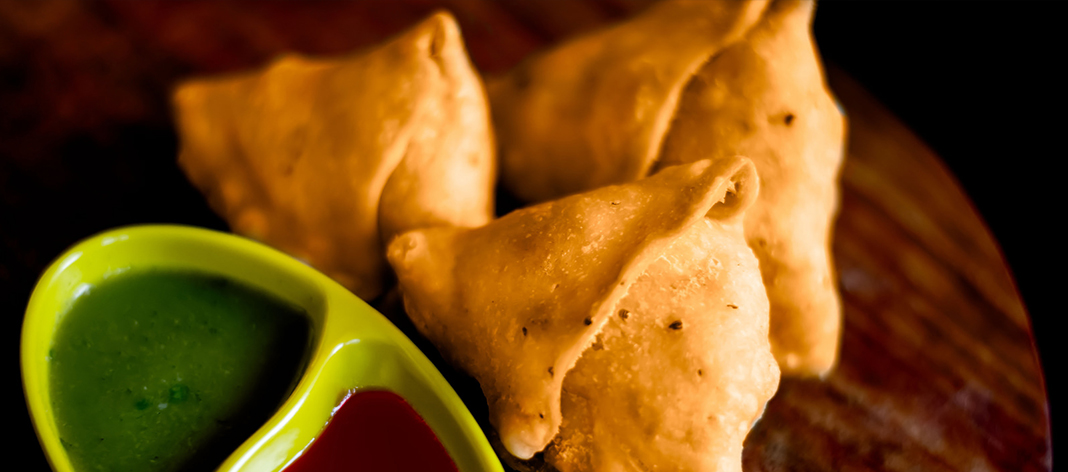
Dish: samosa